Dragon Breed

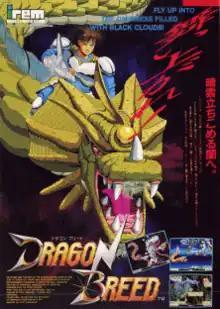
Arcade flyer

is a horizontally scrolling shooter video game produced by Irem and released in arcades in 1989. It runs on M72 and M81 hardware. Activision released home computer conversions in 1990.